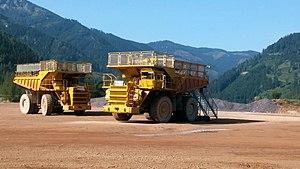
La route européenne du patrimoine industriel est un réseau d'infrastructures touristiques formant un itinéraire touristique ayant pour thème le patrimoine industriel européen.